George E. Mylonas

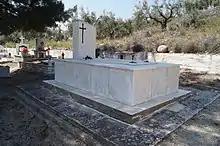
Mylonas's tomb at Mykines

Mylonas retired from Washington University in 1969 and returned to Greece. Between 1969 and 1971, he served on the council of the Archaeological Society of Athens, a learned society with a prominent role in the excavation and conservation of archaeological heritage; he was its vice president from 1978 to 1979, and its secretary general from 1979 until 1986. Between 1978 and 1986, he served as chairman of the Committee for the Conservation of the Acropolis Monuments, an organization of archaeologists, architects, engineers and other specialists created by the Greek Ministry of Culture to oversee restorations on the Acropolis.